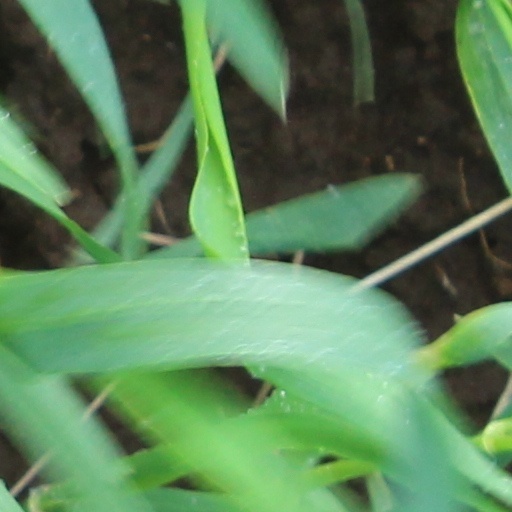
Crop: wheat